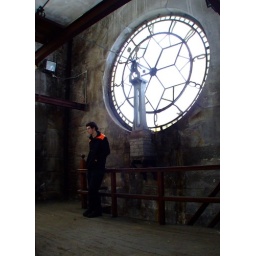
One of 4 clock faces in the tower at 'High Royds' asylum in Menston, uk. (including myself for scale!)